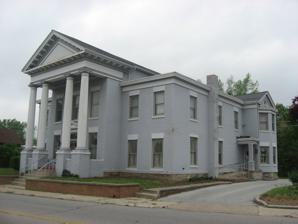
Building: Hugh McCulloch House
Country: United States of America
Year built: 1843
Historic house in Indiana, United States United States historic place Hugh McCulloch House U.S. National Register of Historic Places Hugh McCulloch House, May 2012 Show map of Indiana Show map of the United States Location 616 W. Superior St., Fort Wayne, Indiana Coordinates 41°4′51″N 85°8′50″W / 41.08083°N 85.14722°W / 41.08083; -85.14722 Area less than one acre Built 1843 ( 1843 ) Architect Williams, Henry Architectural style Greek Revival, Italianate NRHP reference No. 80000050 Added to NRHP October 23, 1980 Hugh McCulloch House is a historic home located at Fort Wayne, Indiana . It was built in 1843, and is a two-story, three bay by four bay, Greek Revival style painted brick building. It features a projecting front portico supported by four Doric order columns.  An Italianate style addition was erected in 1862.  It was built by U.S. statesman and United States Secretary of the Treasury Hugh McCulloch (1808-1895), and remained in the family until 1887.  The house was purchased in 1892 by the Fort Wayne College of Medicine, who expanded and remodeled the house.  It was sold in 1906 to the Turnverein Verewoerts, or Turners , who owned the building until 1966. It was listed on the National Register of Historic Places in 1980. References